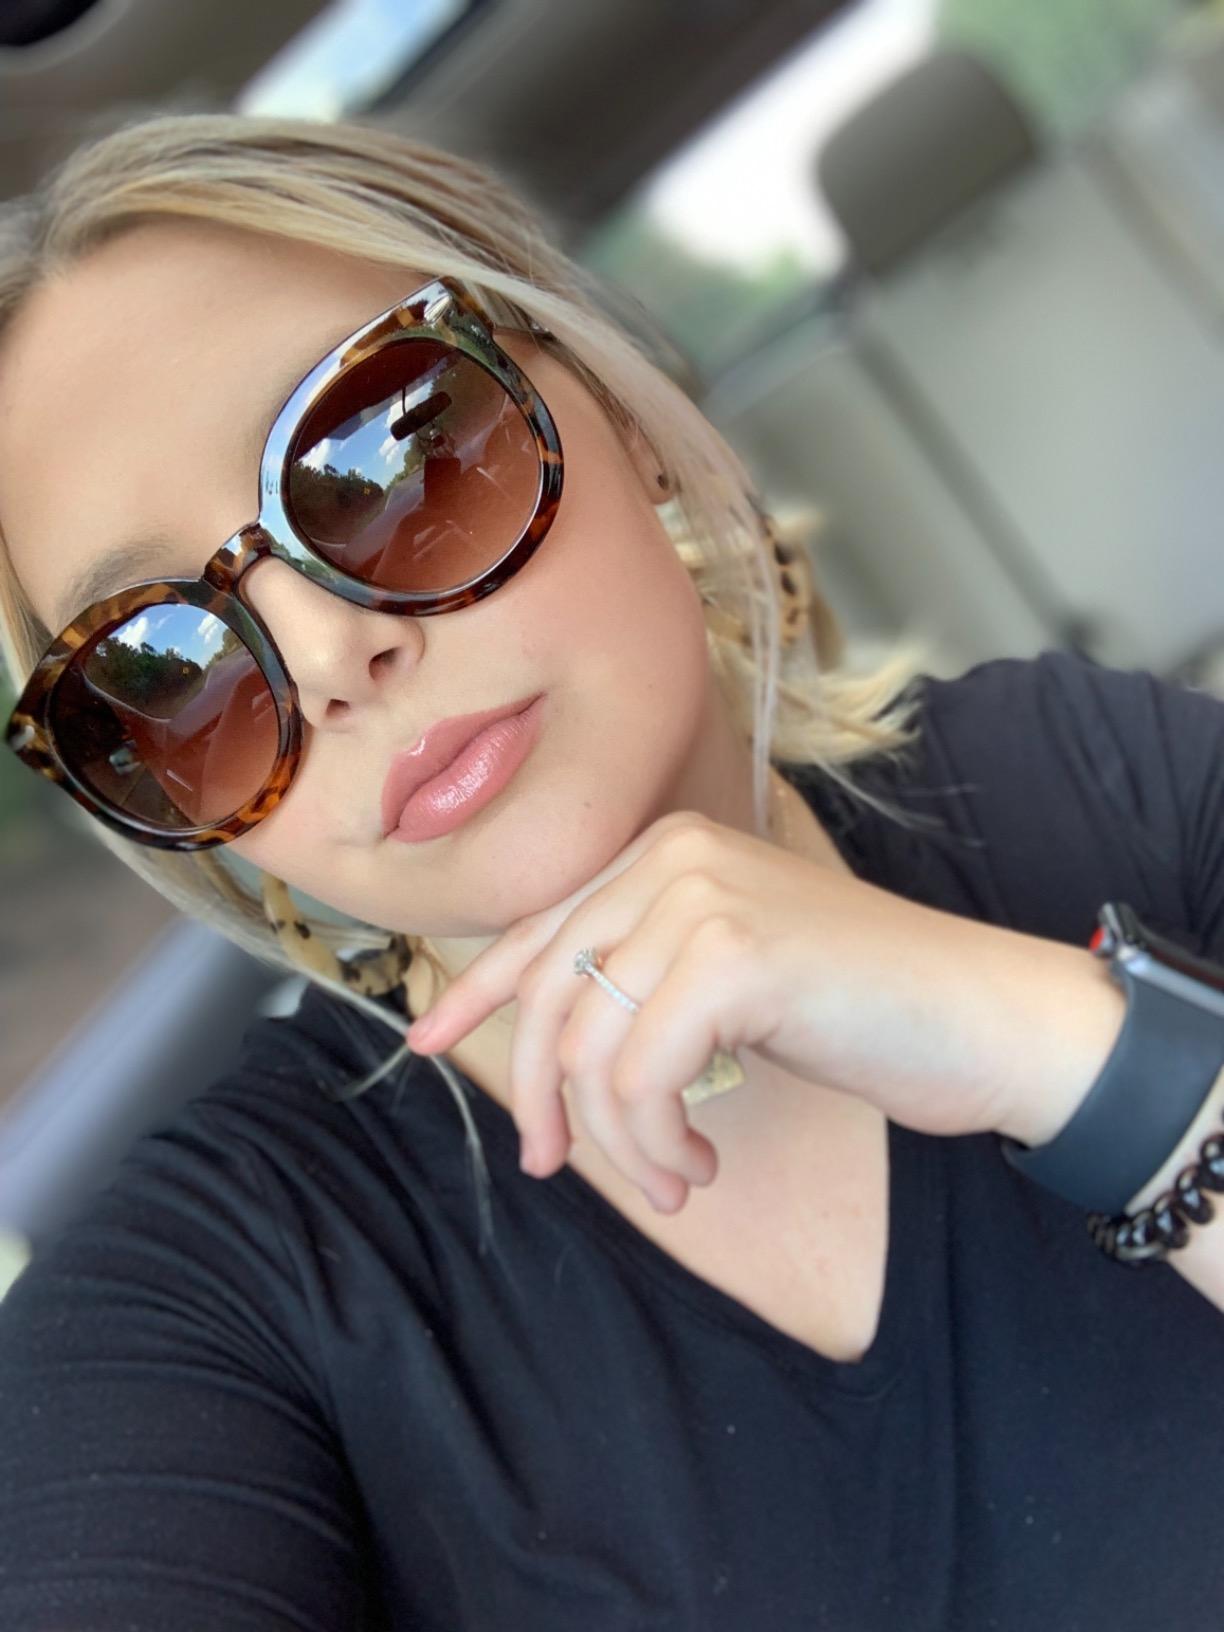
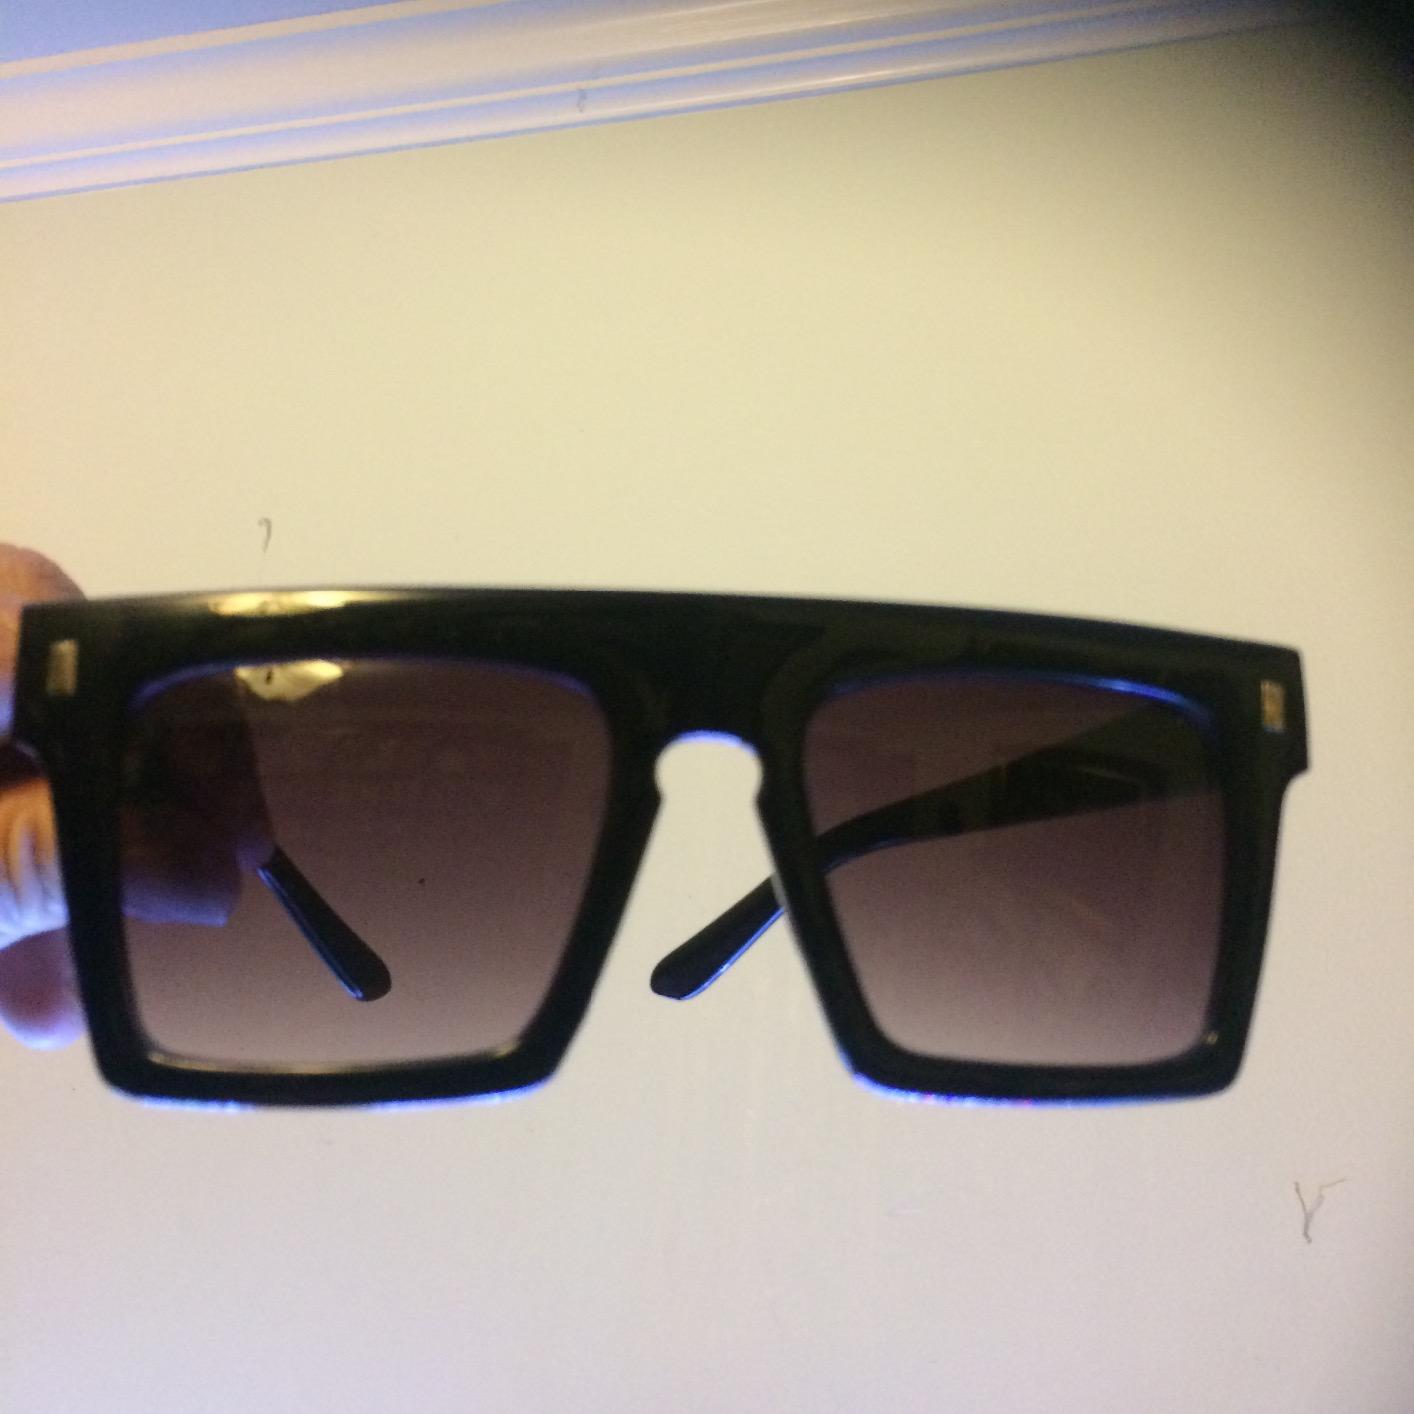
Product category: accessories_sunglasses
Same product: no